Arkan

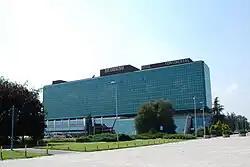
Hotel InterContinental

In the late 1990s, Ražnatović became an isolated figure in Belgrade who rarely went outside without his bodyguards. Between 1995-2000, there were over 500 gangland murders in Belgrade, virtually none of which were solved by the police. A number of the gangsters killed were associates of Ražnatović, which was seen as a sign that he had lost his political protection. Together with his wife, Ražnatović virtually lived in the lounges of international hotels in Belgrade, apparently out of the hope he would not be killed in a place where so many foreign journalists were present.